Lord Howe Island

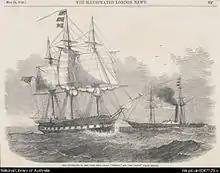
"Expedition to the South Seas: HMS "Herald" and steamship tender "Torch"" "The Illustrated London News", 15 May 1852

Permanent settlement on Lord Howe was established in June 1834, when the British whaling barque "Caroline", sailing from New Zealand and commanded by Captain John Blinkenthorpe, landed at what is now known as Blinky Beach. They left three men, George Ashdown, James Bishop, and Chapman, who was employed by a Sydney whaling firm to establish a supply station. The men were initially to provide meat by fishing and by raising pigs and goats from feral stock. They landed with (or acquired from a visiting ship) their Māori wives and two Māori boys. Huts were built in an area now known as Old Settlement, which had a supply of fresh water, and a garden was established west of Blinky Beach.